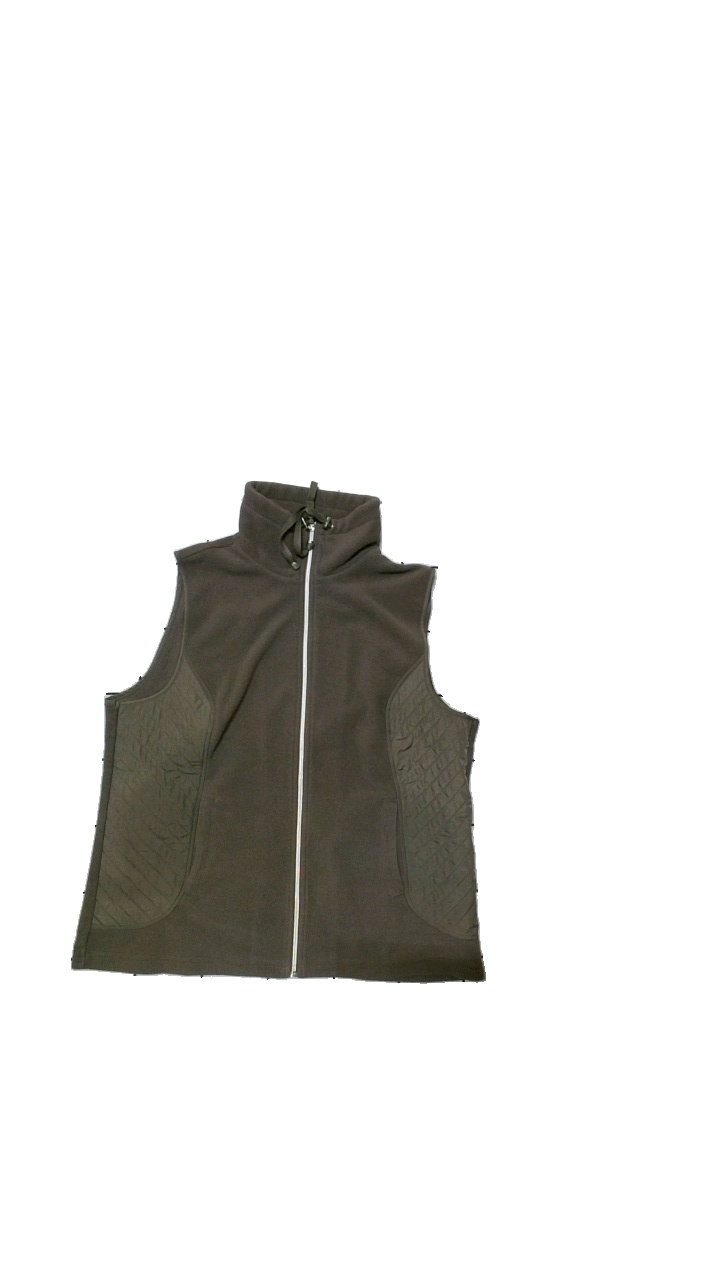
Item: Vest (Ladies)
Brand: Missing
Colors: Brown
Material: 100% polyester
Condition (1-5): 4
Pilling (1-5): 5
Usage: Reuse
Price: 50-100